Kathy Brodsky

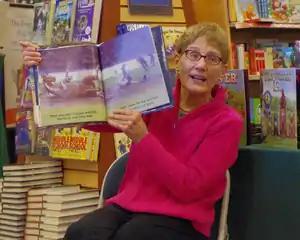
Kathy Brodsky at Barnes & Noble in 2011, reading her book, "A Horse Named Special."

After "Just Sniffing Around, Purrsnikitty," and "The Winner Is...," Brodsky decided to write a book about horses. For the story, Brodsky held another contest to find a model horse for the book's illustrations, this time with money going towards equine rescue organizations. The book Brodsky wrote, "A Horse Named Special," is a story about a race horse who becomes a therapeutic horse and changes the lives of others after an injury. Diane Walters notes in a review, "the relationship between rider and horse is an empowering one: bringing new skills in the mastery of horsemanship, which can be life changing when normal physical limitations or emotional issues are continually a challenge to manage on a daily basis." "A Horse Named Special" has been showcased by the Children's Book Council. The story has been recommended by the Christopher and Dana Reeve Foundation in its featured booklist on therapy horses, and was cited as a real-life inspiration to children using service horses.